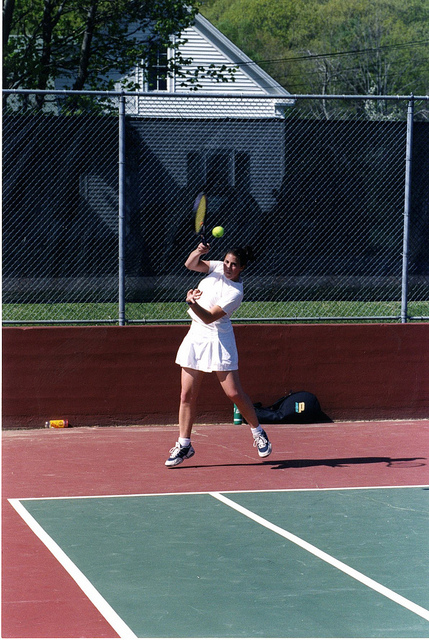
một nữ vận động viên tennis đang dùng vợt để đánh bóng